Franz Horny

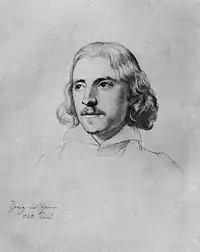
Franz Horny. Portrait by Carl Christian Vogel von Vogelstein (1820)

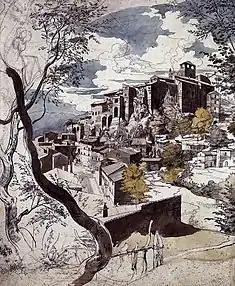
View of Olevano (1822)

Franz Theobald Horny (23 November 1798, Weimar – 23 June 1824, Olevano Romano) was a German painter in the Romantic style.